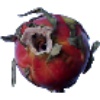
Label: Pitahaya Red 1